Cross of the Angels

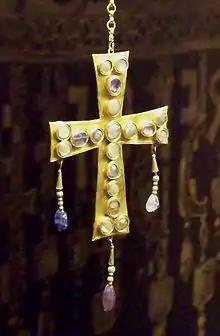
Visigothic votive cross of the Treasure of Guarrazar, made of gold, precious stones, nacre and glass (7th century).

The lateral arms have kept the rings from which hang chains with pearls and precious stones, also known as pendilia, comparable to votive crosses and crowns of the Visigothic treasure of Guarrazar.